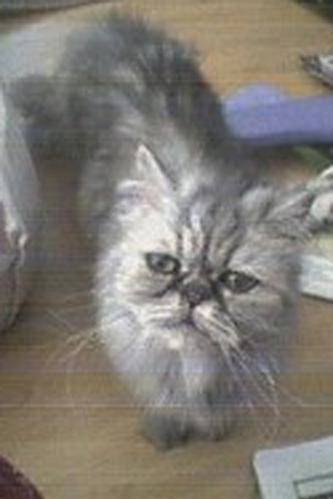
Label: cat